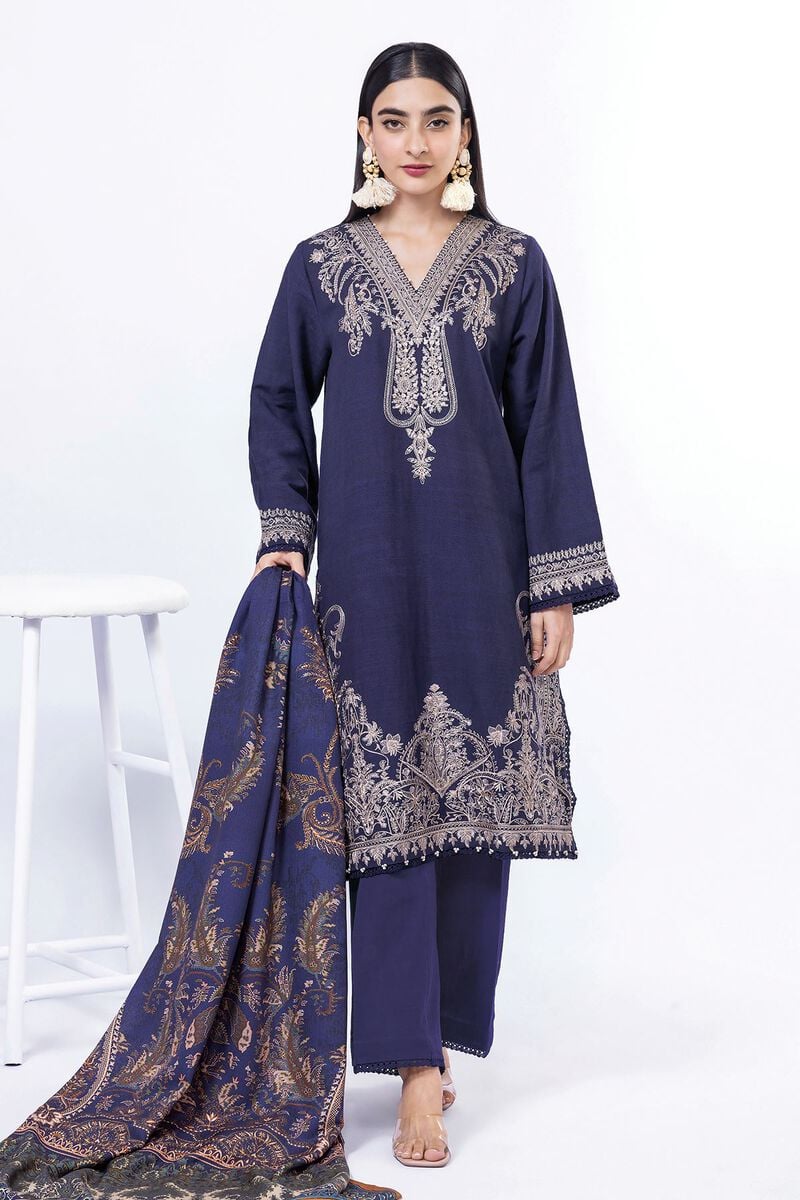
navy embroidered cotton tunic